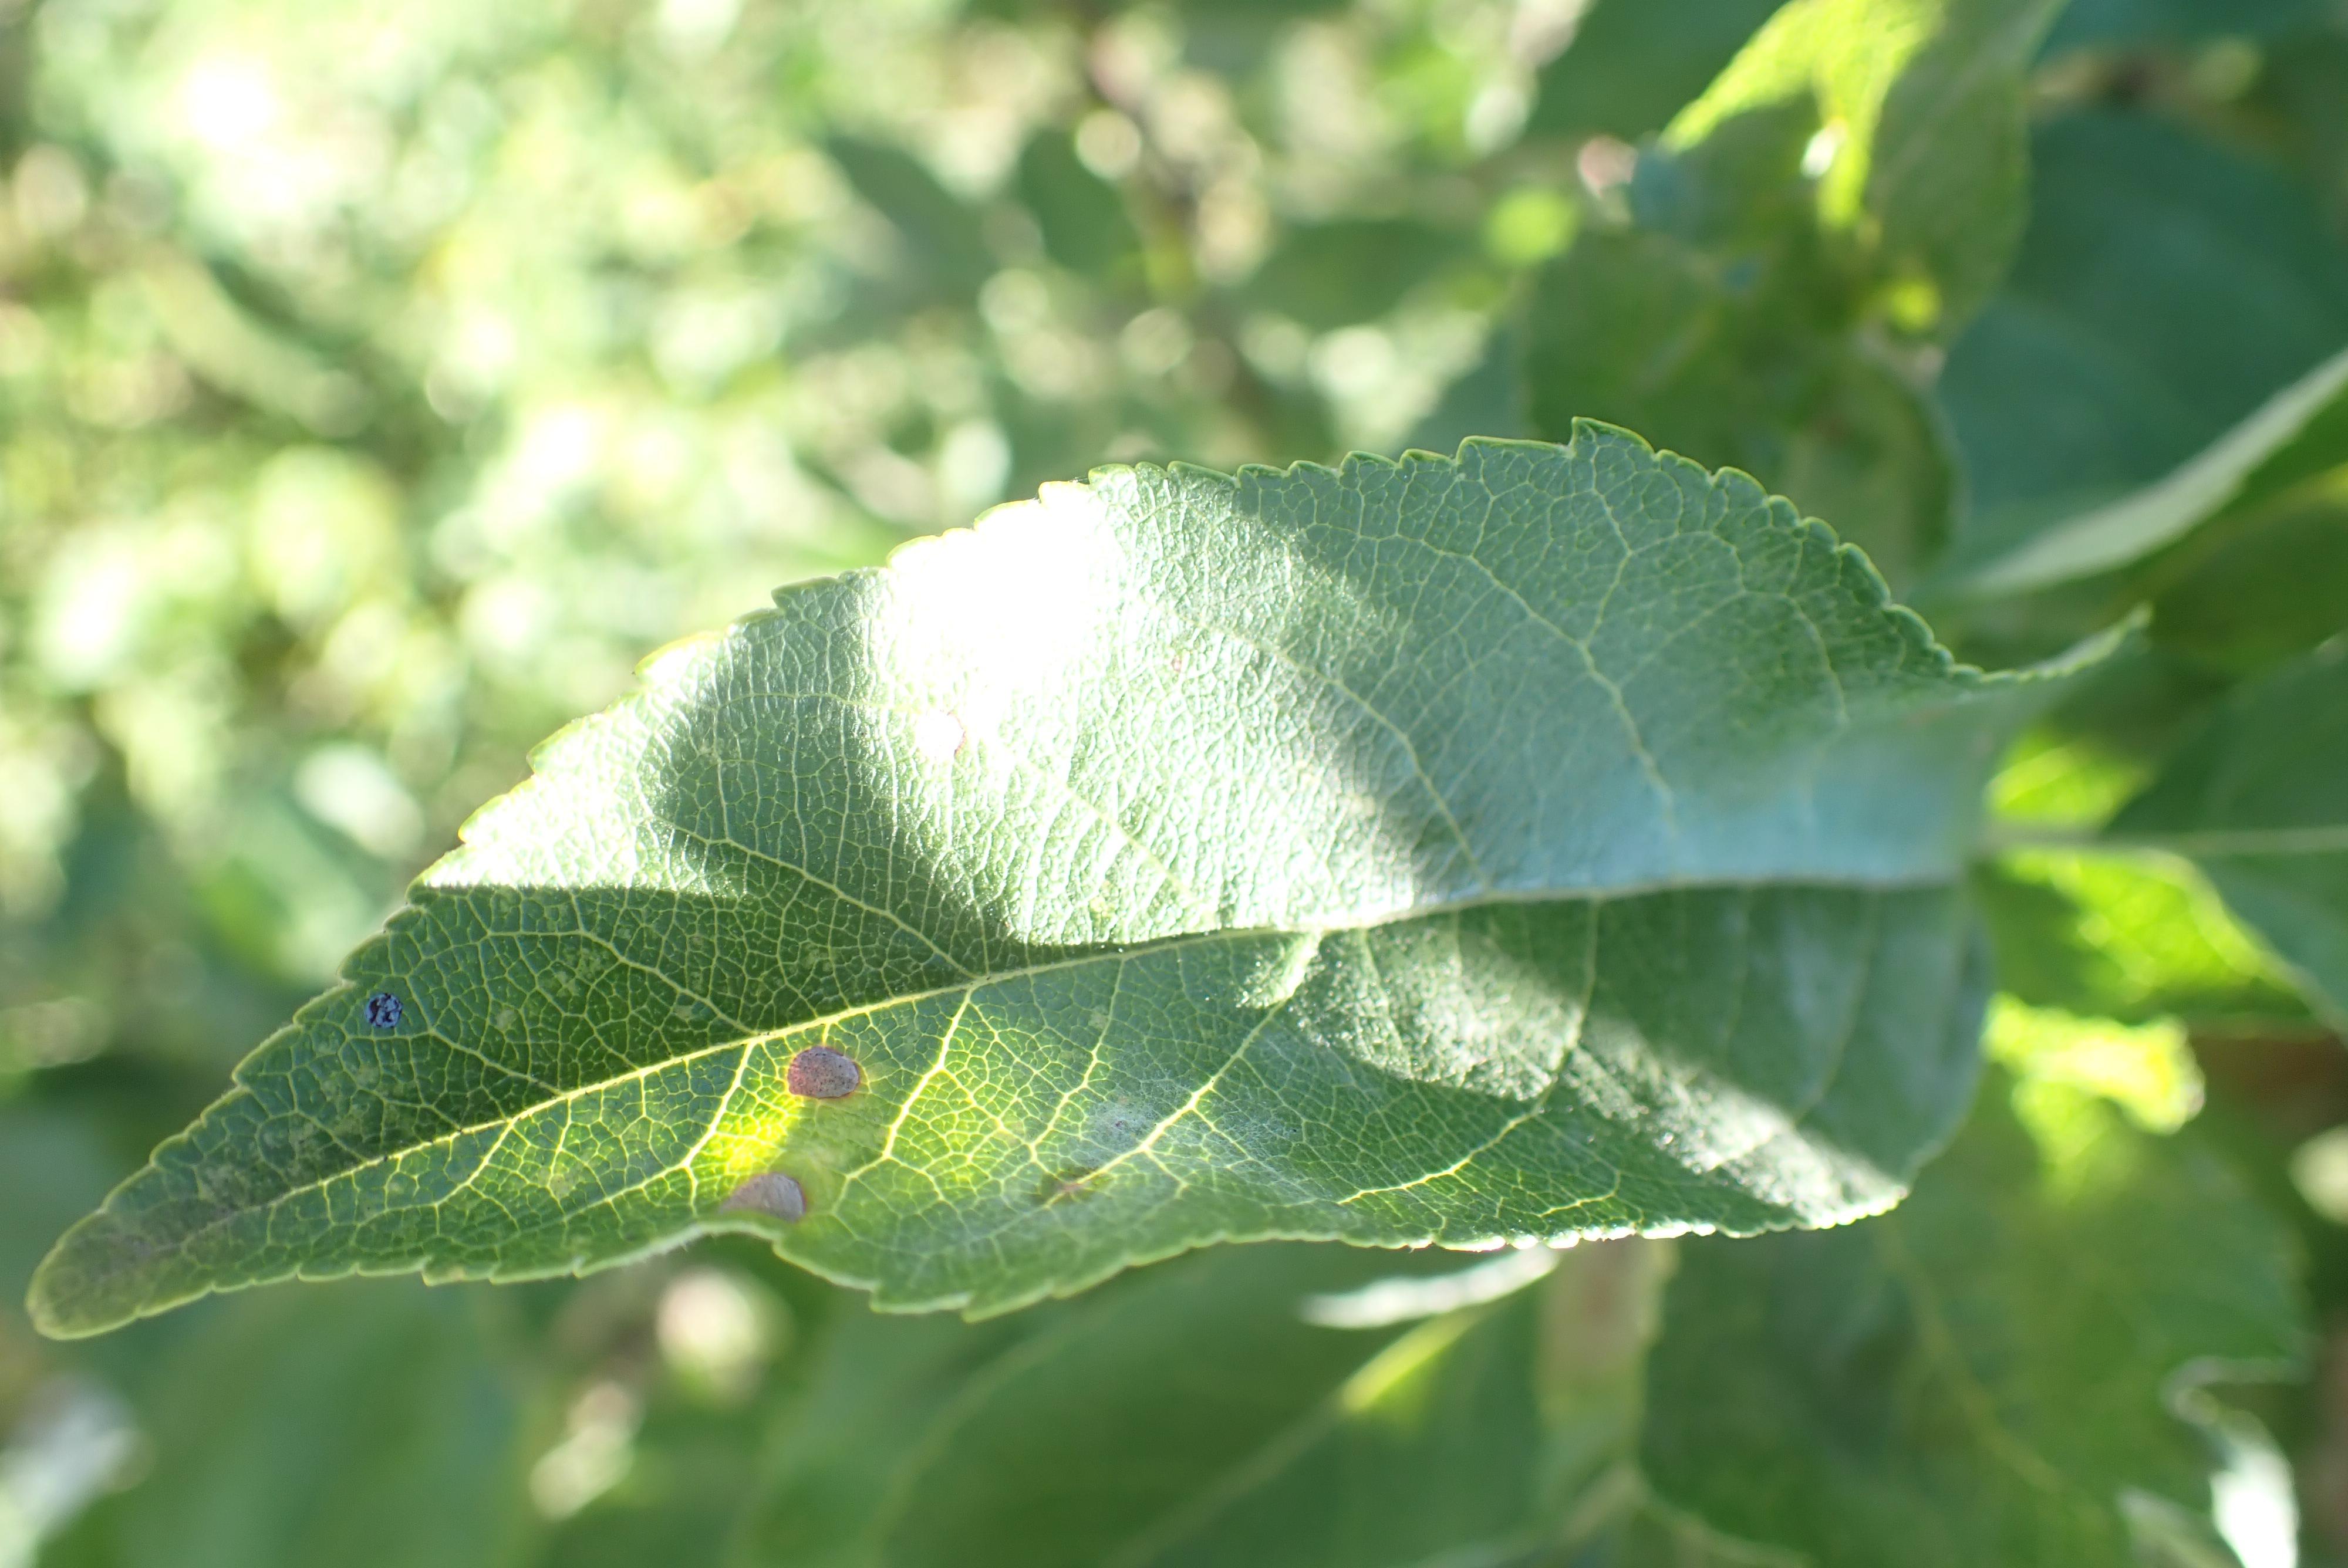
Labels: scab, frog_eye_leaf_spot